Robert O. Young

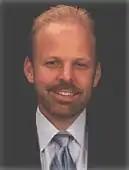

Robert Oldham Young (born March 6, 1952) is an American naturopathic practitioner and author of alternative medicine books promoting an alkaline diet. His most popular works are the "pH Miracle" series of books, which outline his beliefs about holistic healing and an "alkalarian" lifestyle.